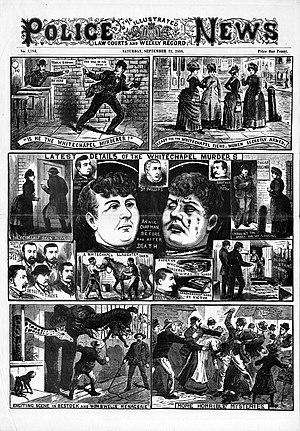
"Annie Chapman, née Eliza Ann Smith. Née et morte à Londres. Seconde des cinq victimes dites ""canoniques"", habituellement attribuées à Jack l'Éventreur. Elle passe son enfance à Londres dans le quartier de Knightsbridge, où son père est domestique. Sa famille s'installe ensuite à Windsor dans le Berkshire. Lors d'un voyage où il accompagne son maître, son père se suicide en 1863. Elle épouse son cousin germain John Chapman, neveu de sa mère, en 1869. Le jeune couple reproduit l'itinéraire des parents d'Annie Chapman : son mari est également domestique dans le centre de Londres, puis ils partent s'installer dans le Berkshire. Ils sont alors frappés par la tragédie - leur fils naît handicapé, leur fille meurt de la méningite à douze ans - et sombrent dans l'alcoolisme.
Jack l'Éventreur est le surnom donné à un tueur en série ayant sévi dans le district londonien de Whitechapel en 1888. L'affaire à laquelle le personnage est lié, depuis l'époque de son déroulement jusqu'à aujourd'hui, donna lieu à maintes hypothèses et inspira bon nombre d'œuvres en tous genres, lui conférant un statut de mythe moderne.